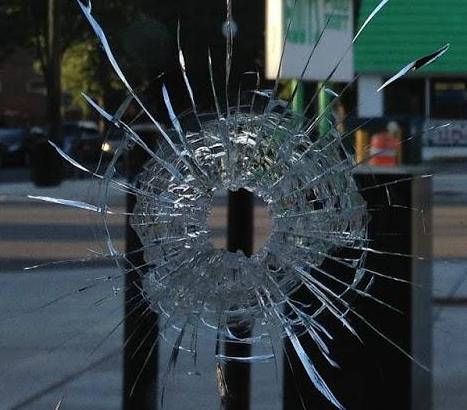
Texture: cracked